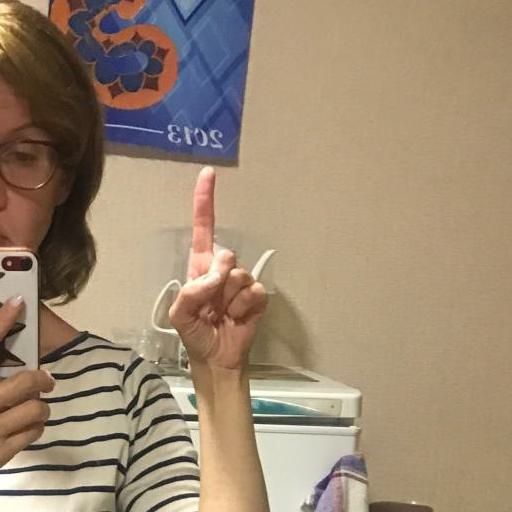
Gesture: one